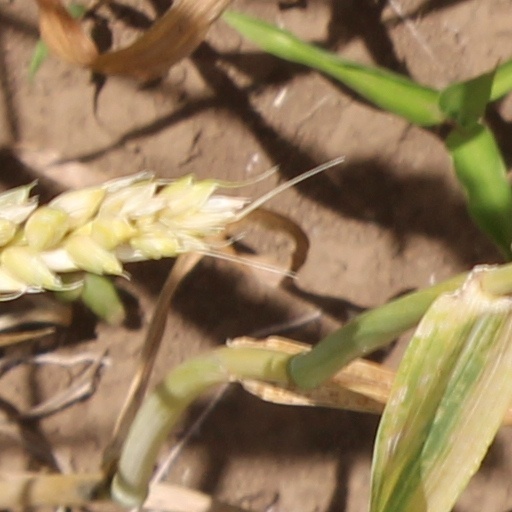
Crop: wheat